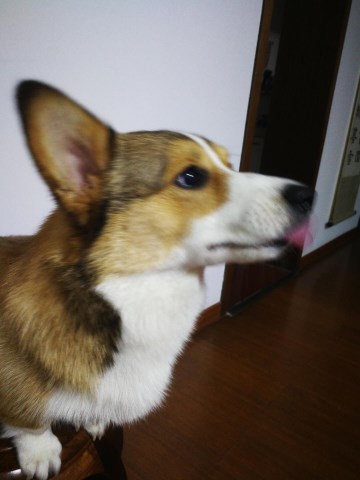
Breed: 2909-n000116-Cardigan